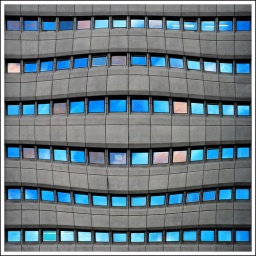
The red reflection in some of the windows is really odd I thought.